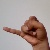
The image shows a hand gesture representing the letter 'J' in Indian Sign Language.